Nu people

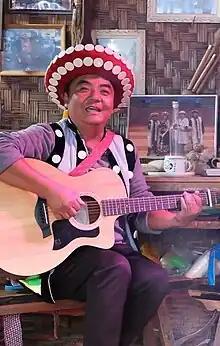
A Nu man playing the guitar

The Nu people (alternative names include Nusu, Nung, Zauzou and Along) are one of the 56 ethnic groups recognized by the People's Republic of China. Their population of 27,000 is divided into the Northern, Central and Southern groups. Their homeland is a country of high mountains and deep ravines crossed by the Dulong, Irrawaddy (N'Mai River and Mali River), and Nujiang rivers. The name "Nu" comes from the fact that they were living near the Nujiang river, and the name of their ethnic group derives from there. (Nujiang is also called Nu river or or Salween River.)